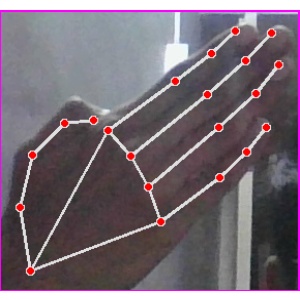
अक्षर: घ